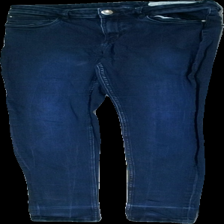
View: front
Type: Jeans
Category: Ladies
Brand: Esmara (Lidl)
Colors: Blue
Material: 100% cotton
Cut: Tight
Size: 40
Trend: Denim
Smell: Minor
Damage: elasticity has been worn out
Price range: <50
Recommended usage: Recycle